Nicolas Perrenot de Granvelle

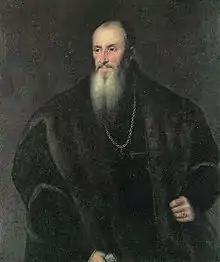
Nicolas Granvelle, Portrait by Titian

Nicolas Perrenot de Granvelle (1486–1550) was a Burgundian politician who served as a close trusted adviser to Emperor Charles V. He was made suzerain of the imperial city of Besançon and held an influential position in the Netherlands. From 1530 until his death he was one of the emperor's most trusted advisers in Germany. He was the father of the cardinal and politician Antoine Perrenot de Granvelle, also a leading Habsburg minister, and built the Palace Granvelle in Besançon.